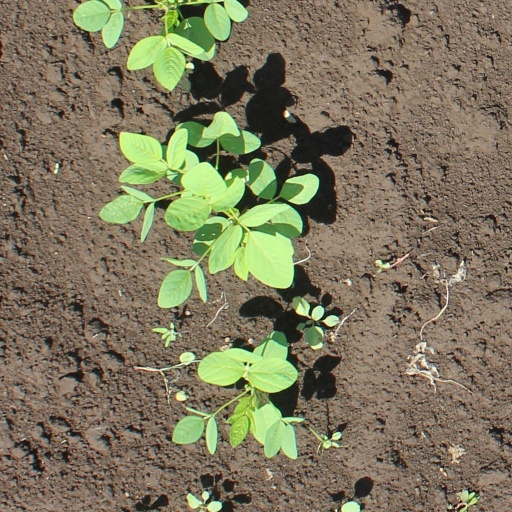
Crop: soybean